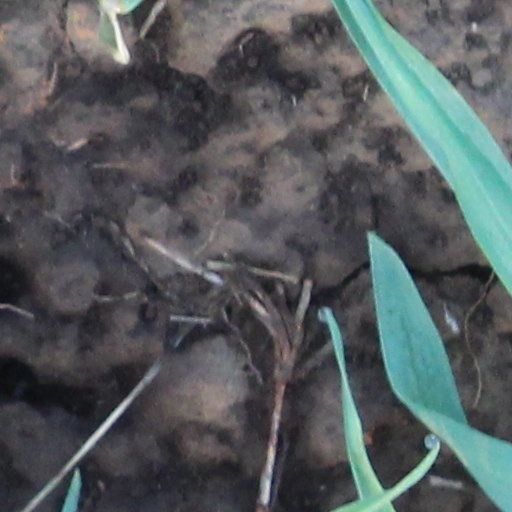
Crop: wheat